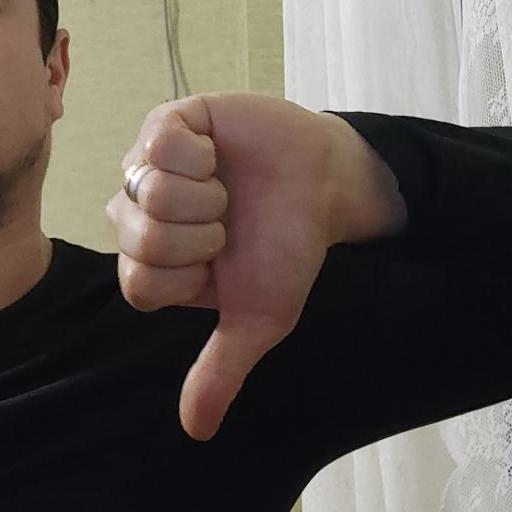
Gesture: dislike